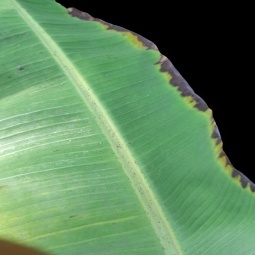
Label: Potassium